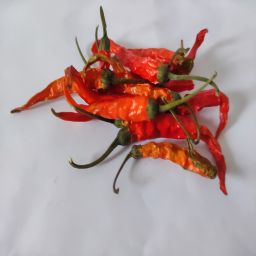
Crop: Chile Pepper
Quality: Dried